Sphingosine-1-phosphate receptor modulator

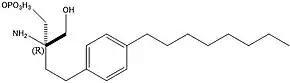

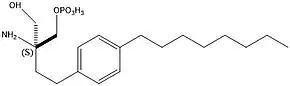

At first the mechanism of action of the first drug in this class (fingolimod) was unknown and great efforts were made to figure out its mechanism of action. Researchers figured out at last that these drugs are prodrugs and becomes active when being phosphorylated by kinases. Then the phosphorylated drug binds to sphingosine receptors: not only S1P1, but also S1P3, S1P4 and S1P5. By binding to the S1P receptors, the receptors break down with time and become inactivated. The myelin sheath is therefore less likely to break down and stays intact for a longer time.